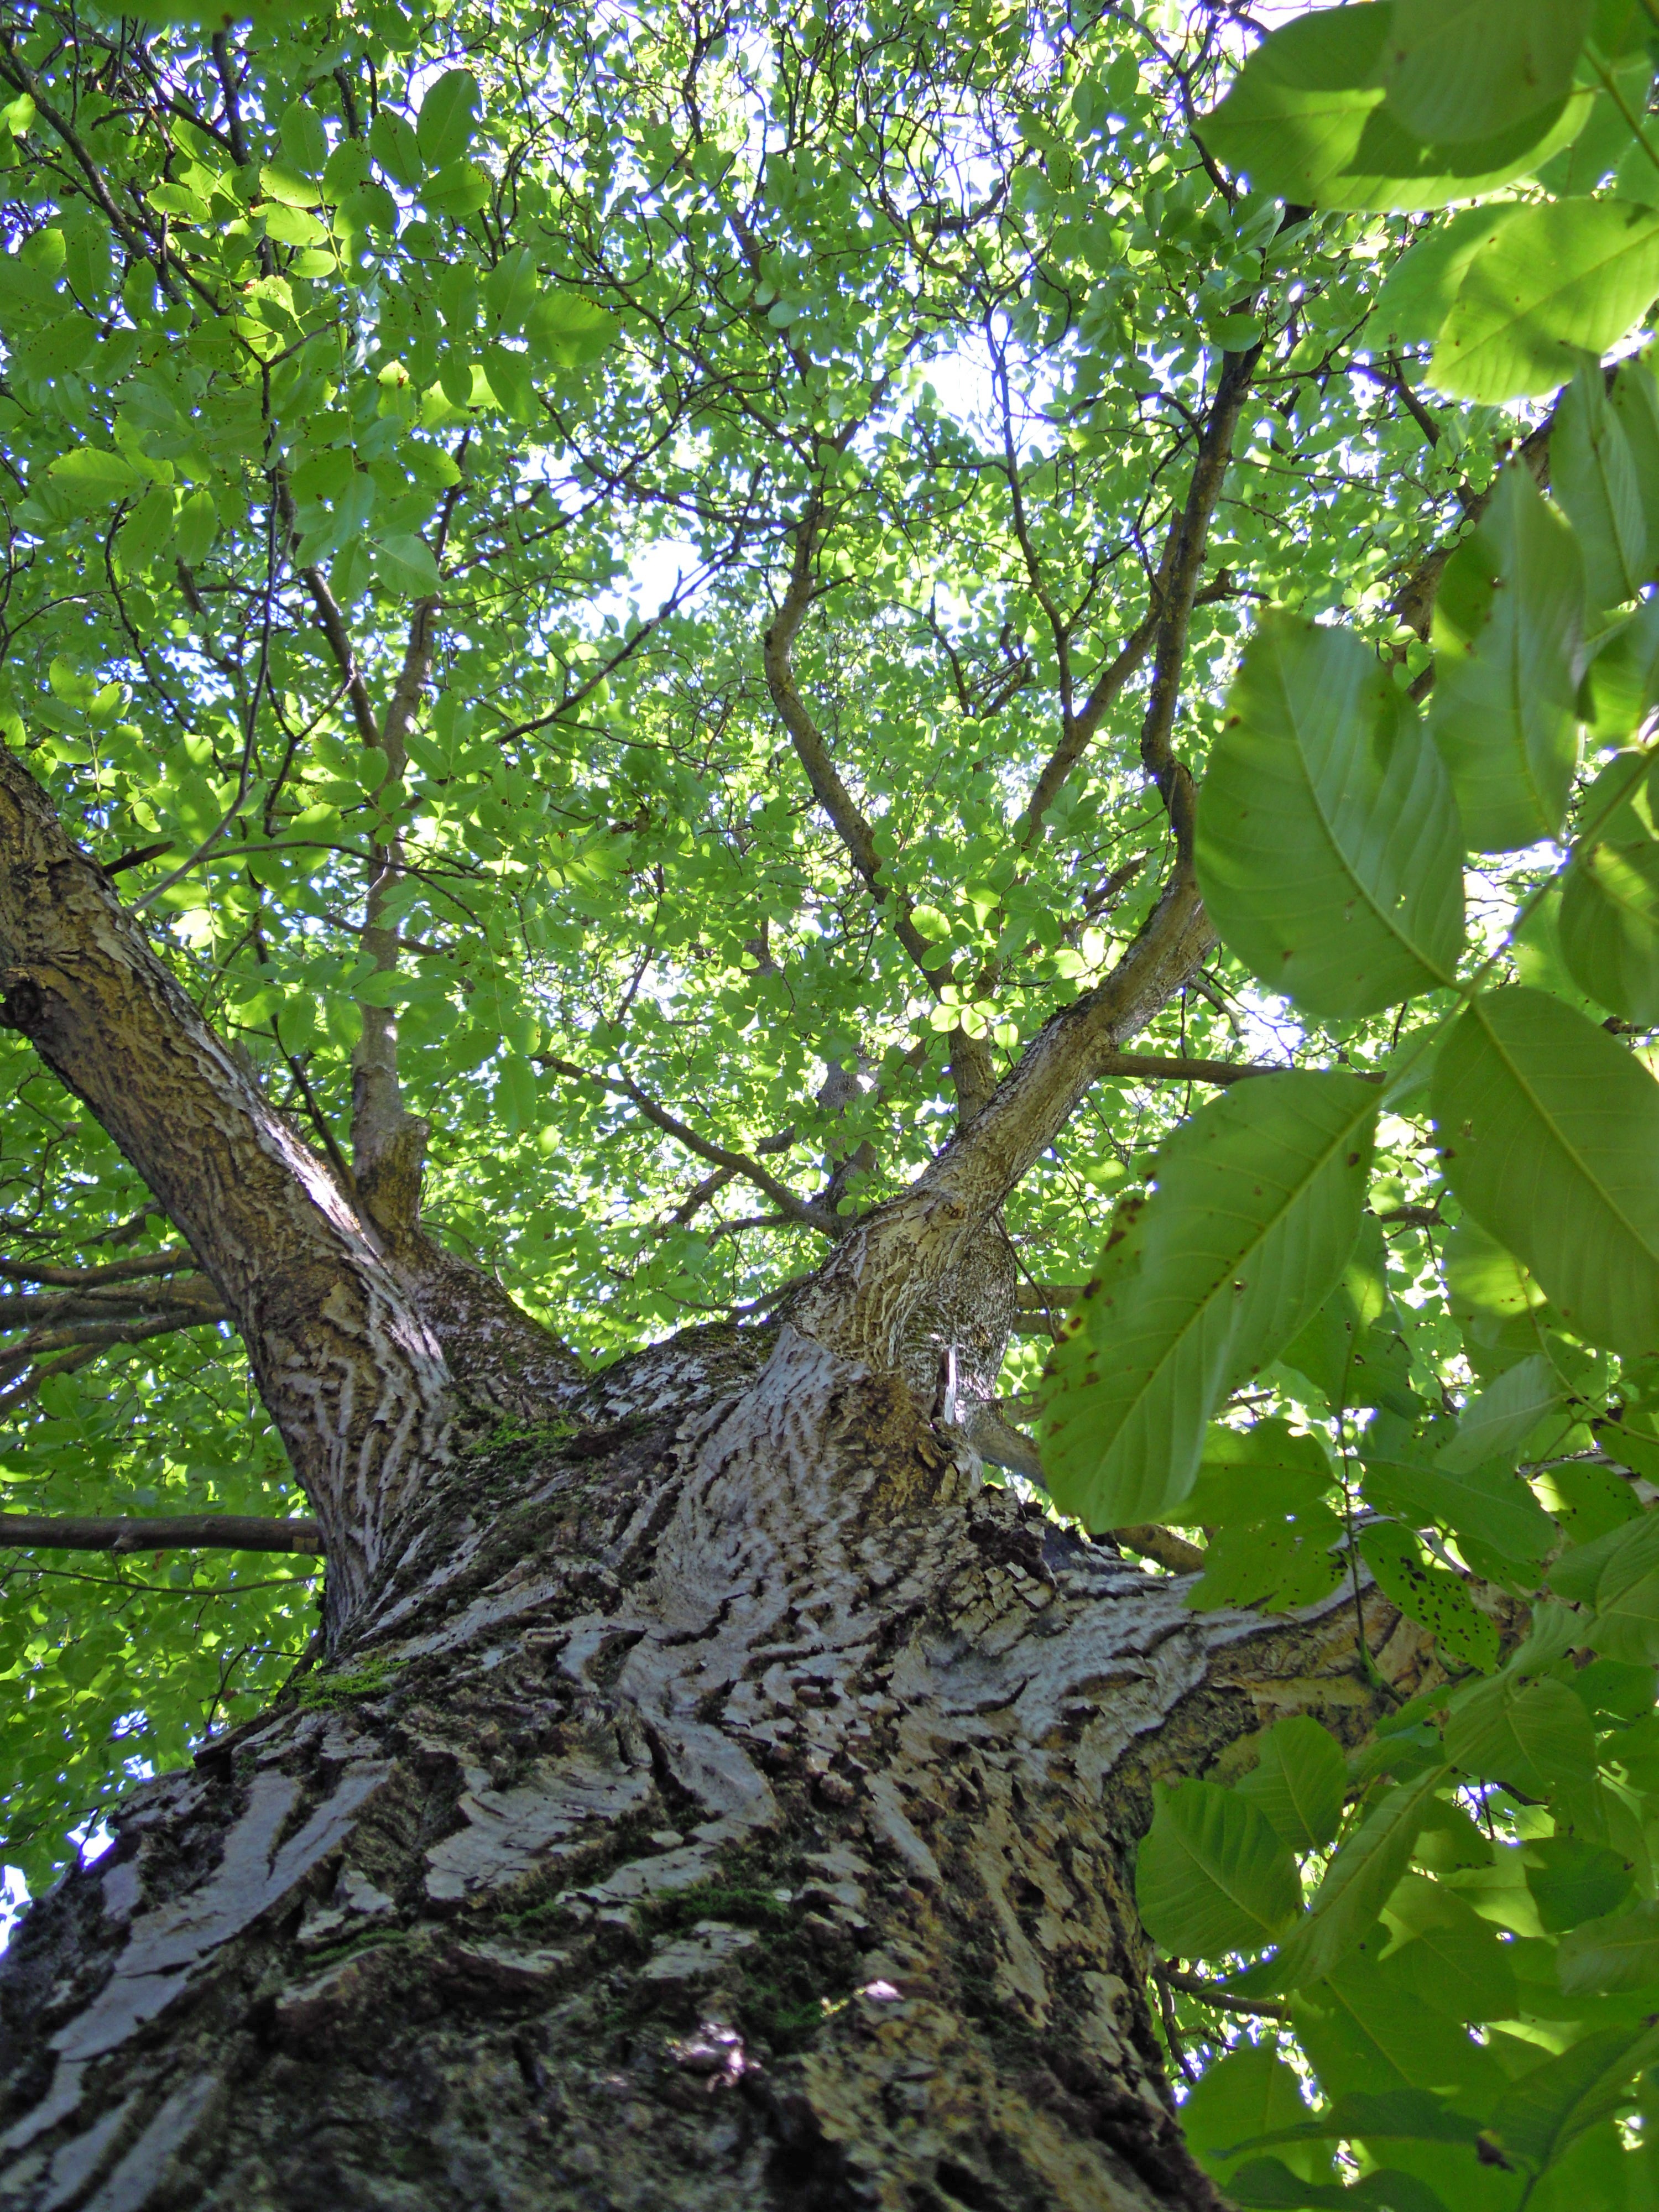
tree, branch, structure, growth, plant, leaf, flower, trunk, bark, green, jungle, produce, botany, deciduous tree, tribe, aesthetic, leaves, rainforest, deciduous, oak, woodland, flowering plant, walnut tree, woody plant, land plant, plane tree family